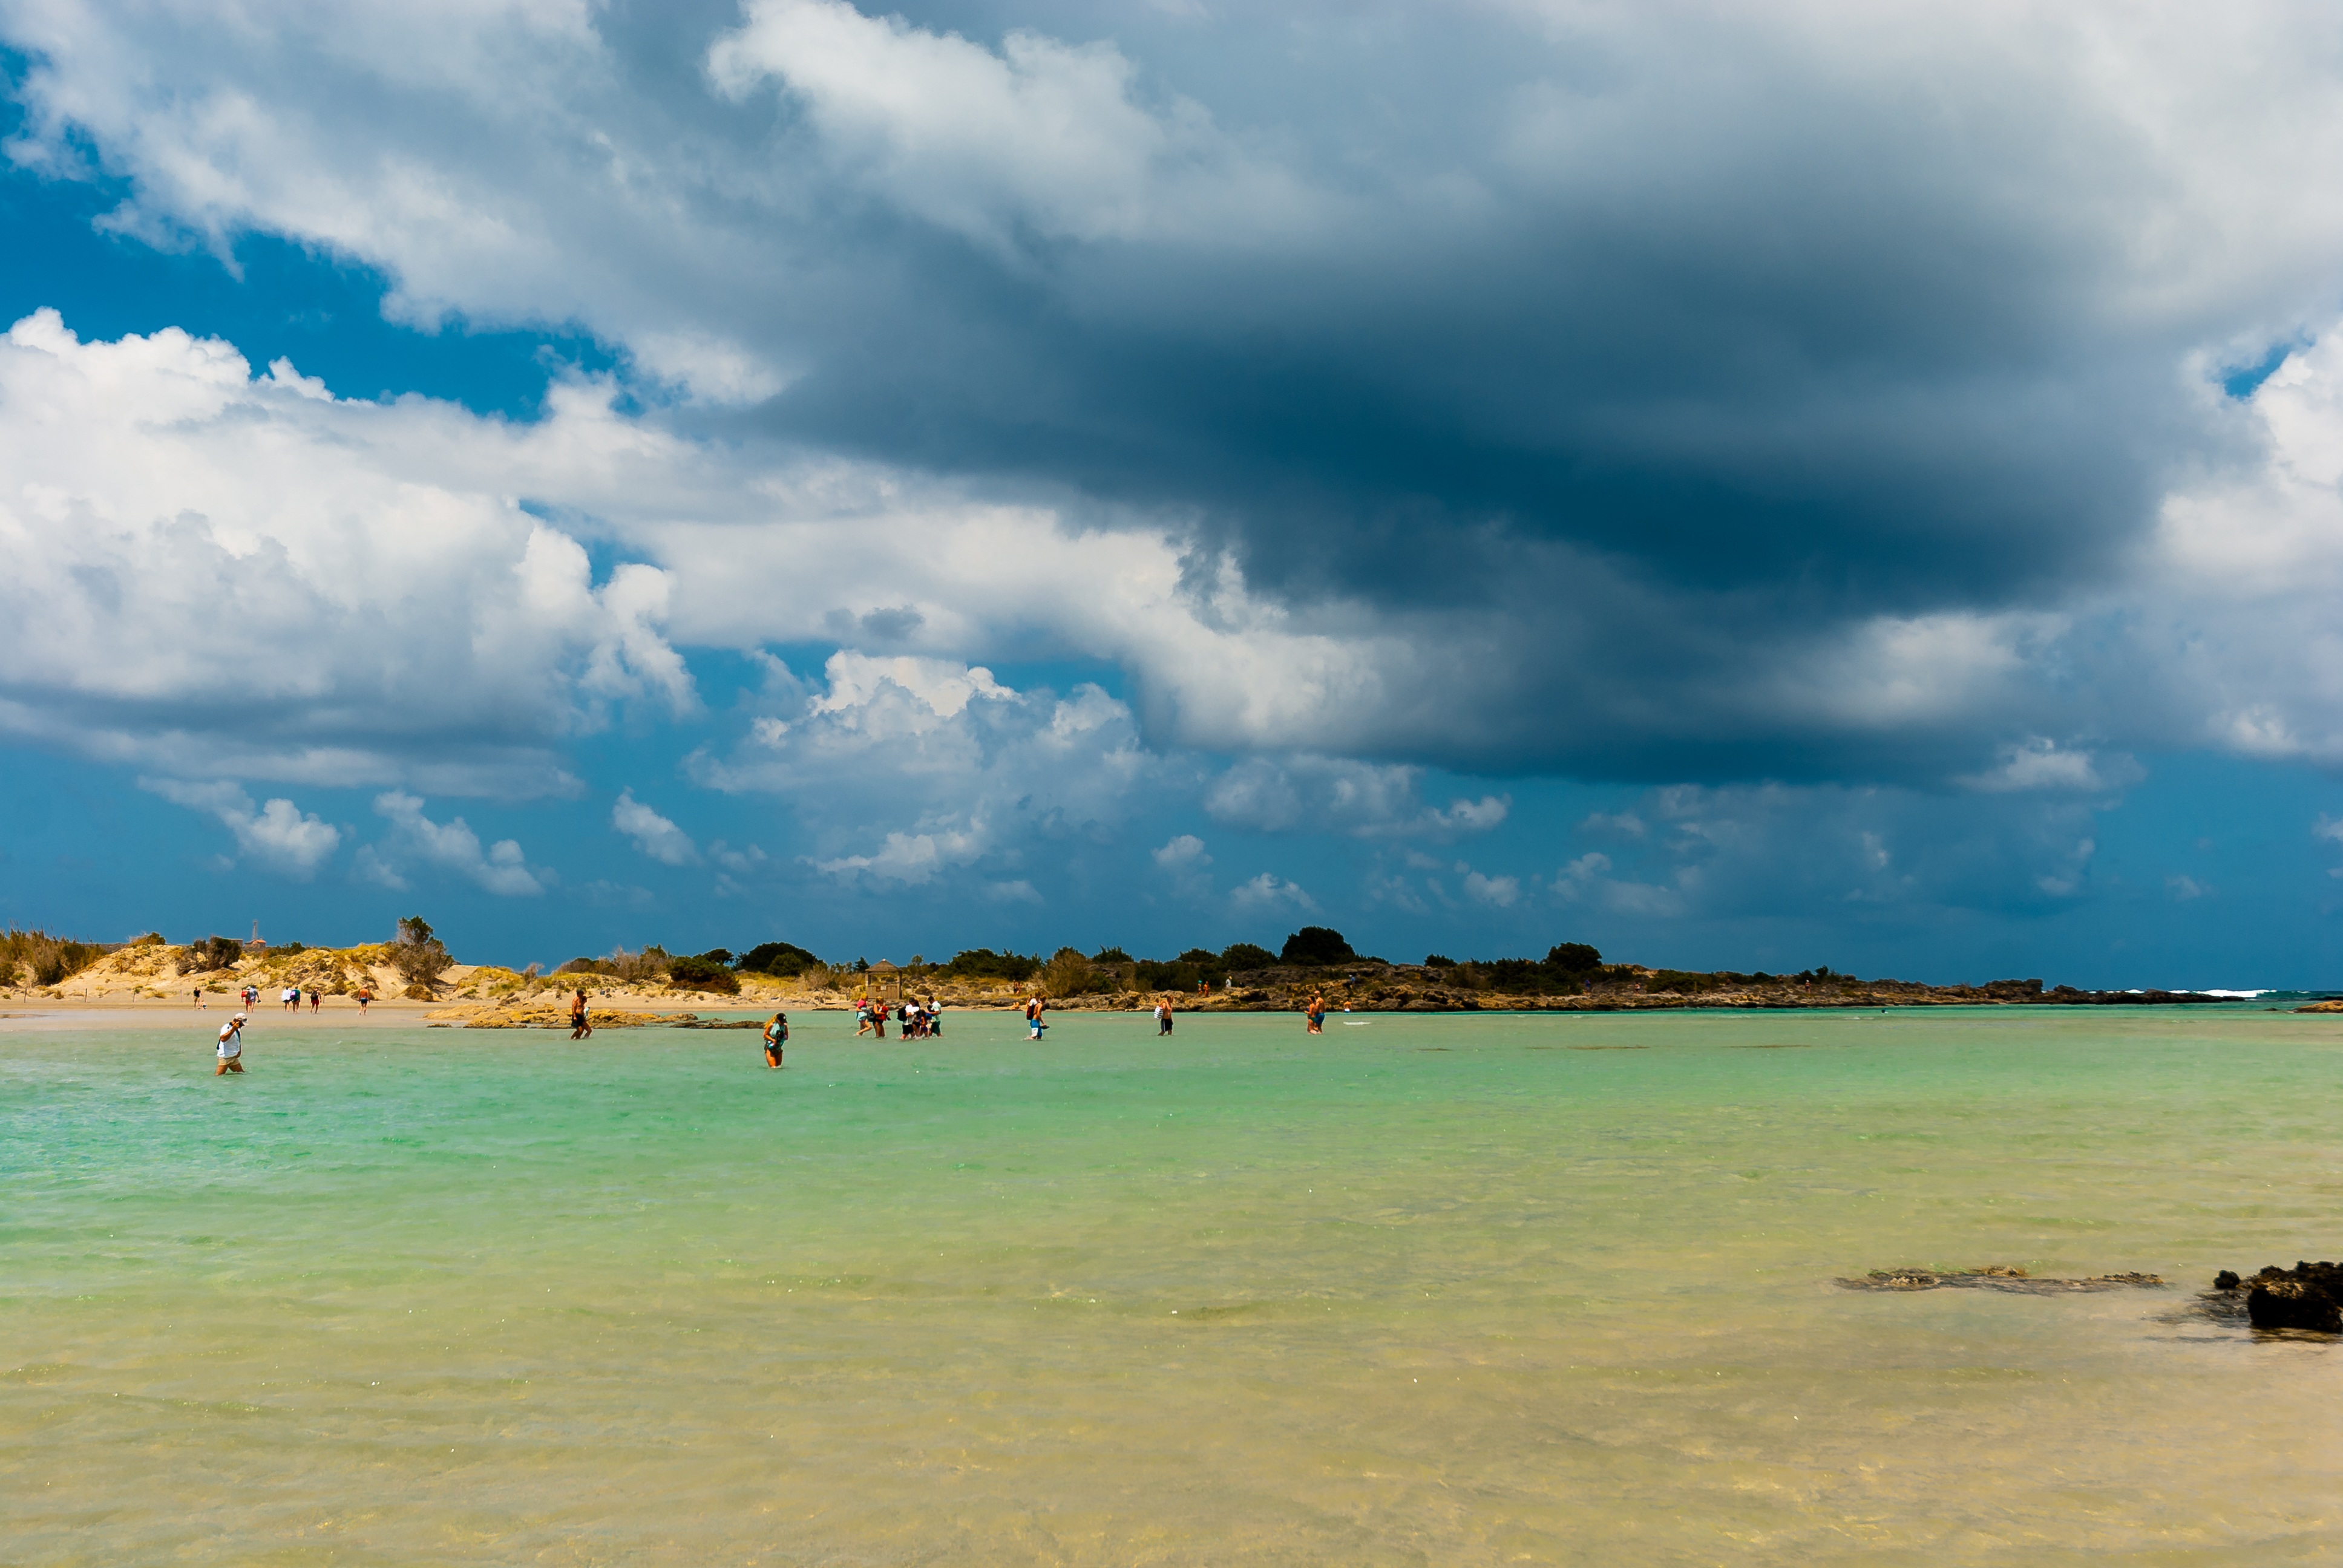
beach, landscape, sea, coast, water, nature, sand, ocean, horizon, cloud, sky, shore, wave, summer, vacation, dusk, weather, holiday, lagoon, bay, blue, body of water, clouds, holidays, greece, the sun, cape, crete, the stones, meteorological phenomenon, elafonisi, wind wave